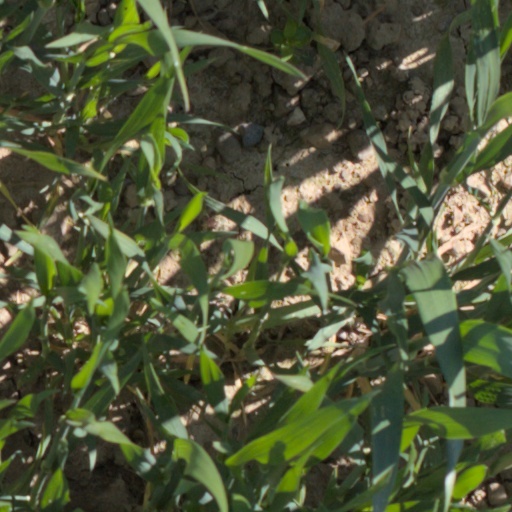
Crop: wheat